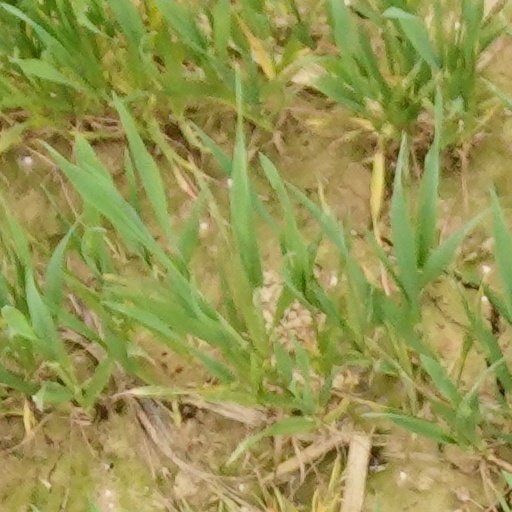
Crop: wheat